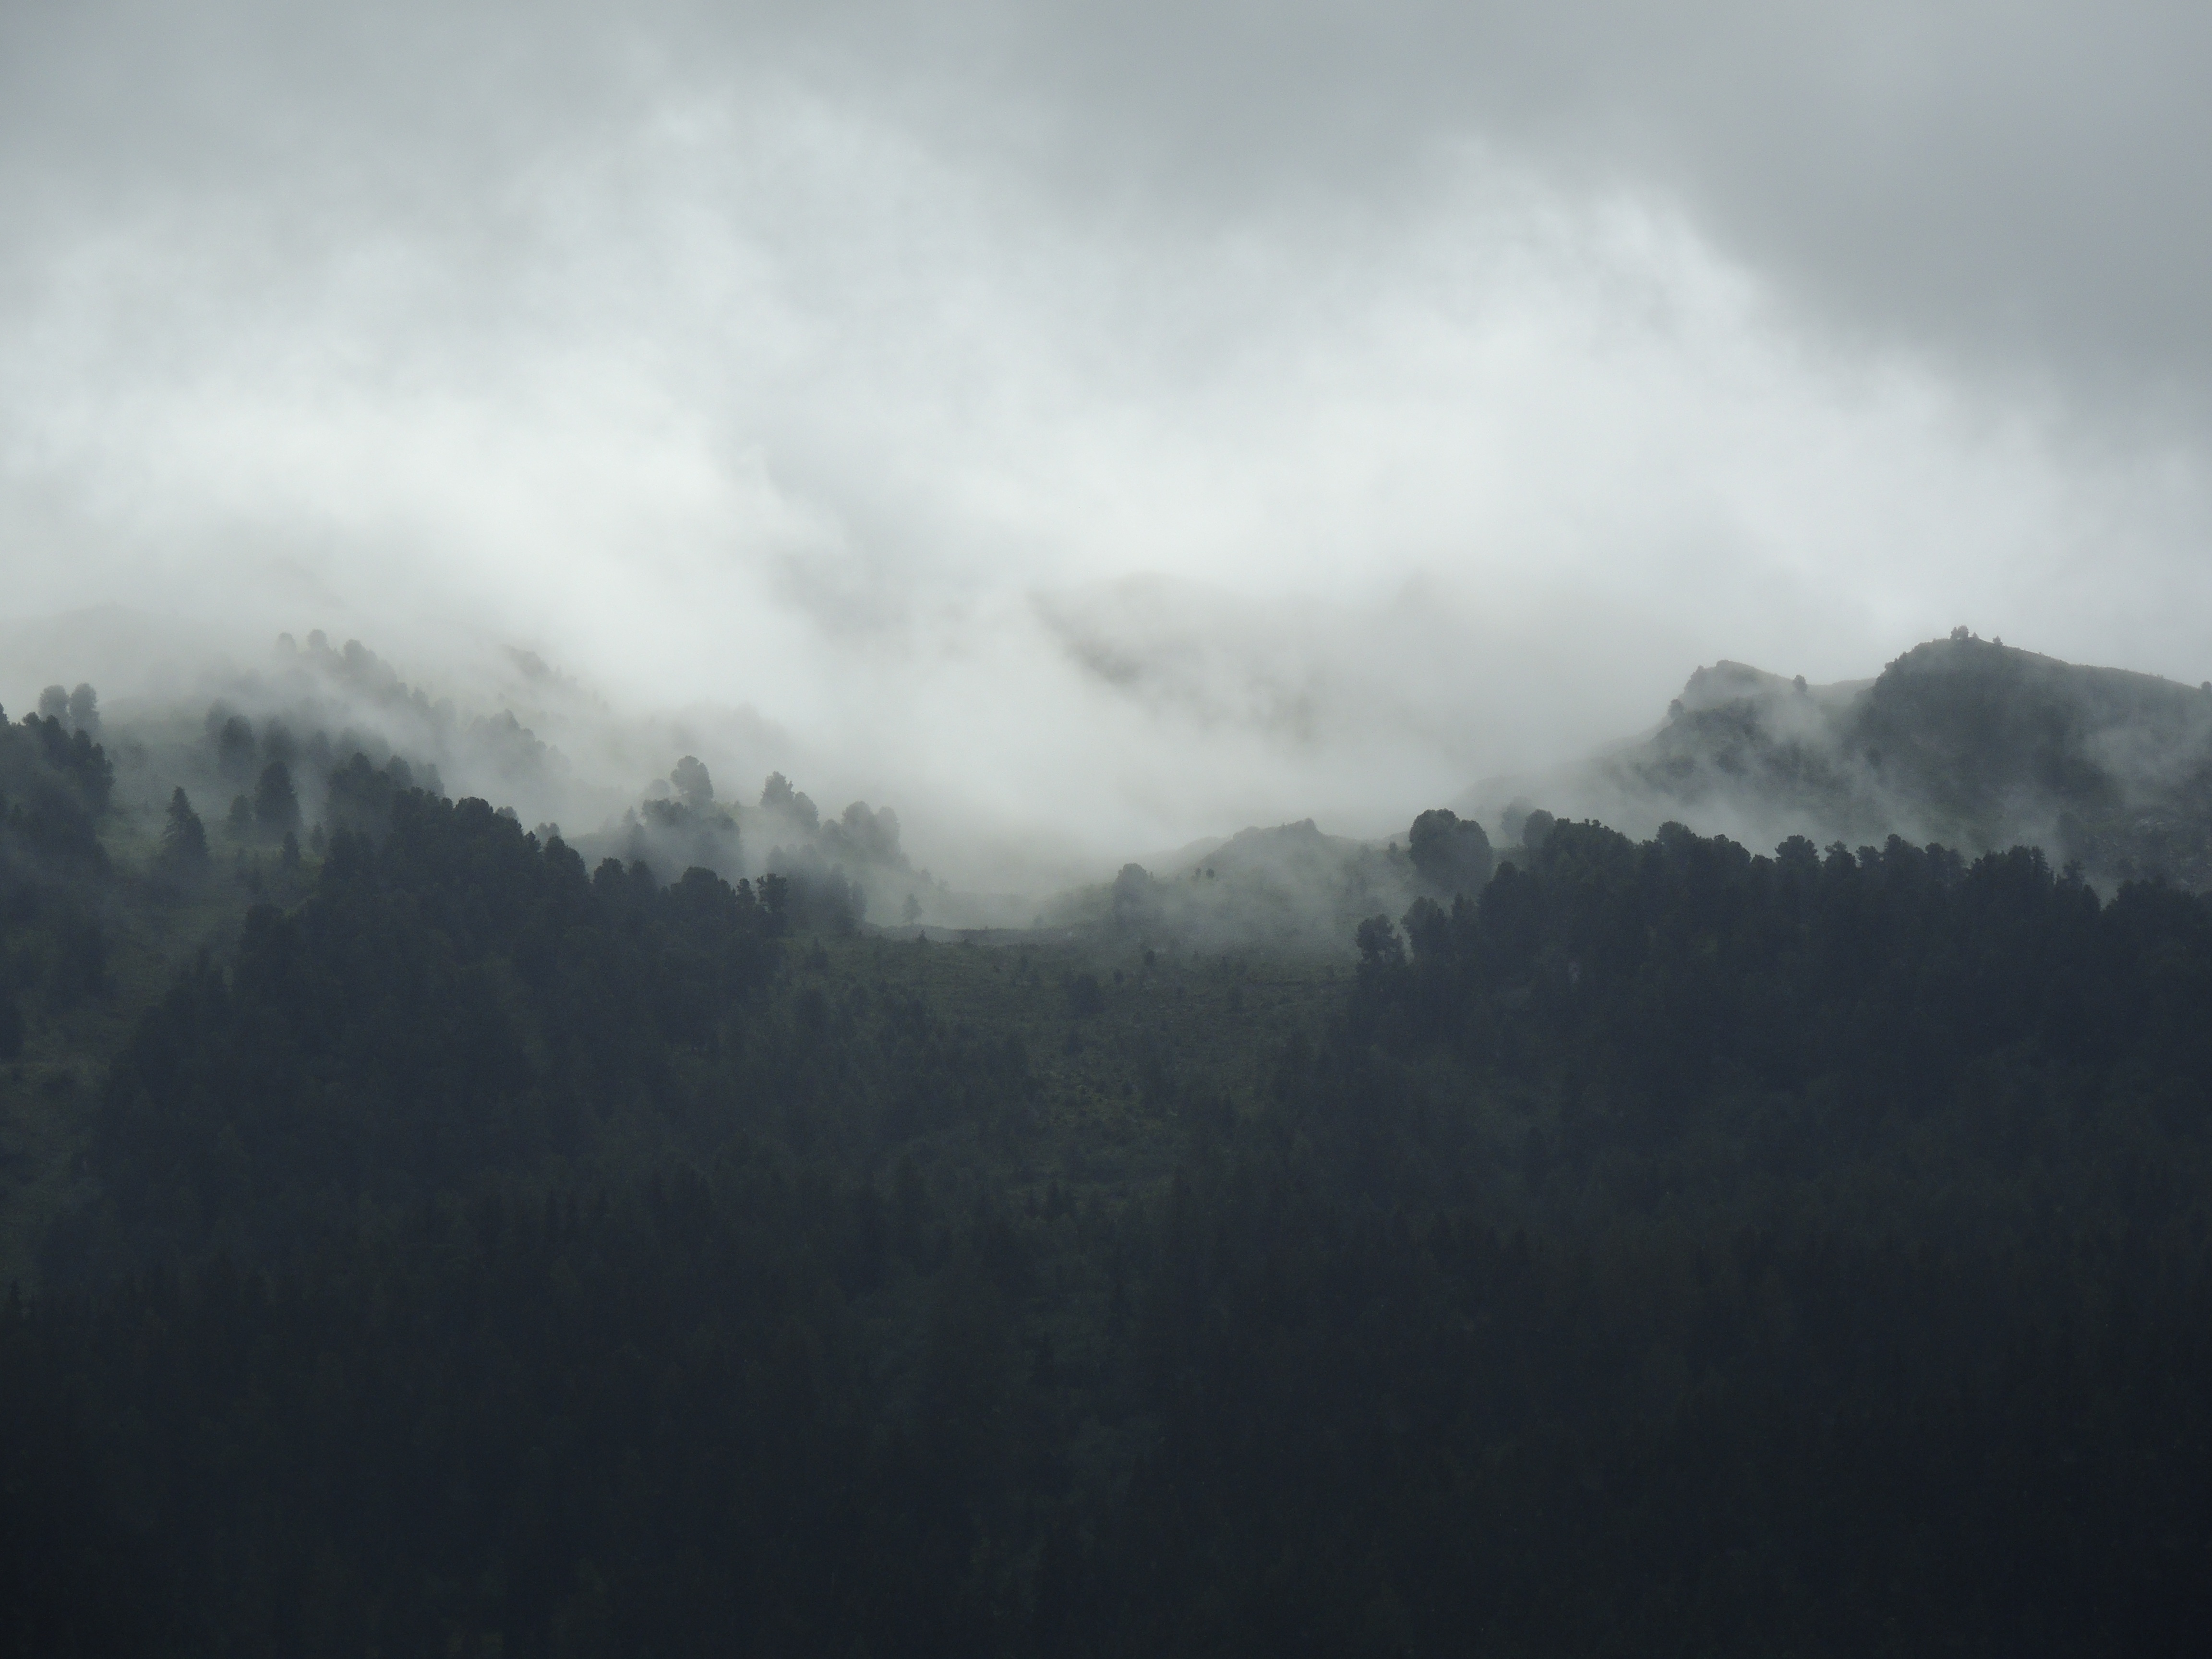
nature, mountain, cloud, sky, fog, mist, morning, hill, dawn, atmosphere, mountain range, weather, haze, summit, landform, geographical feature, atmospheric phenomenon, atmosphere of earth, mountainous landforms, geological phenomenon